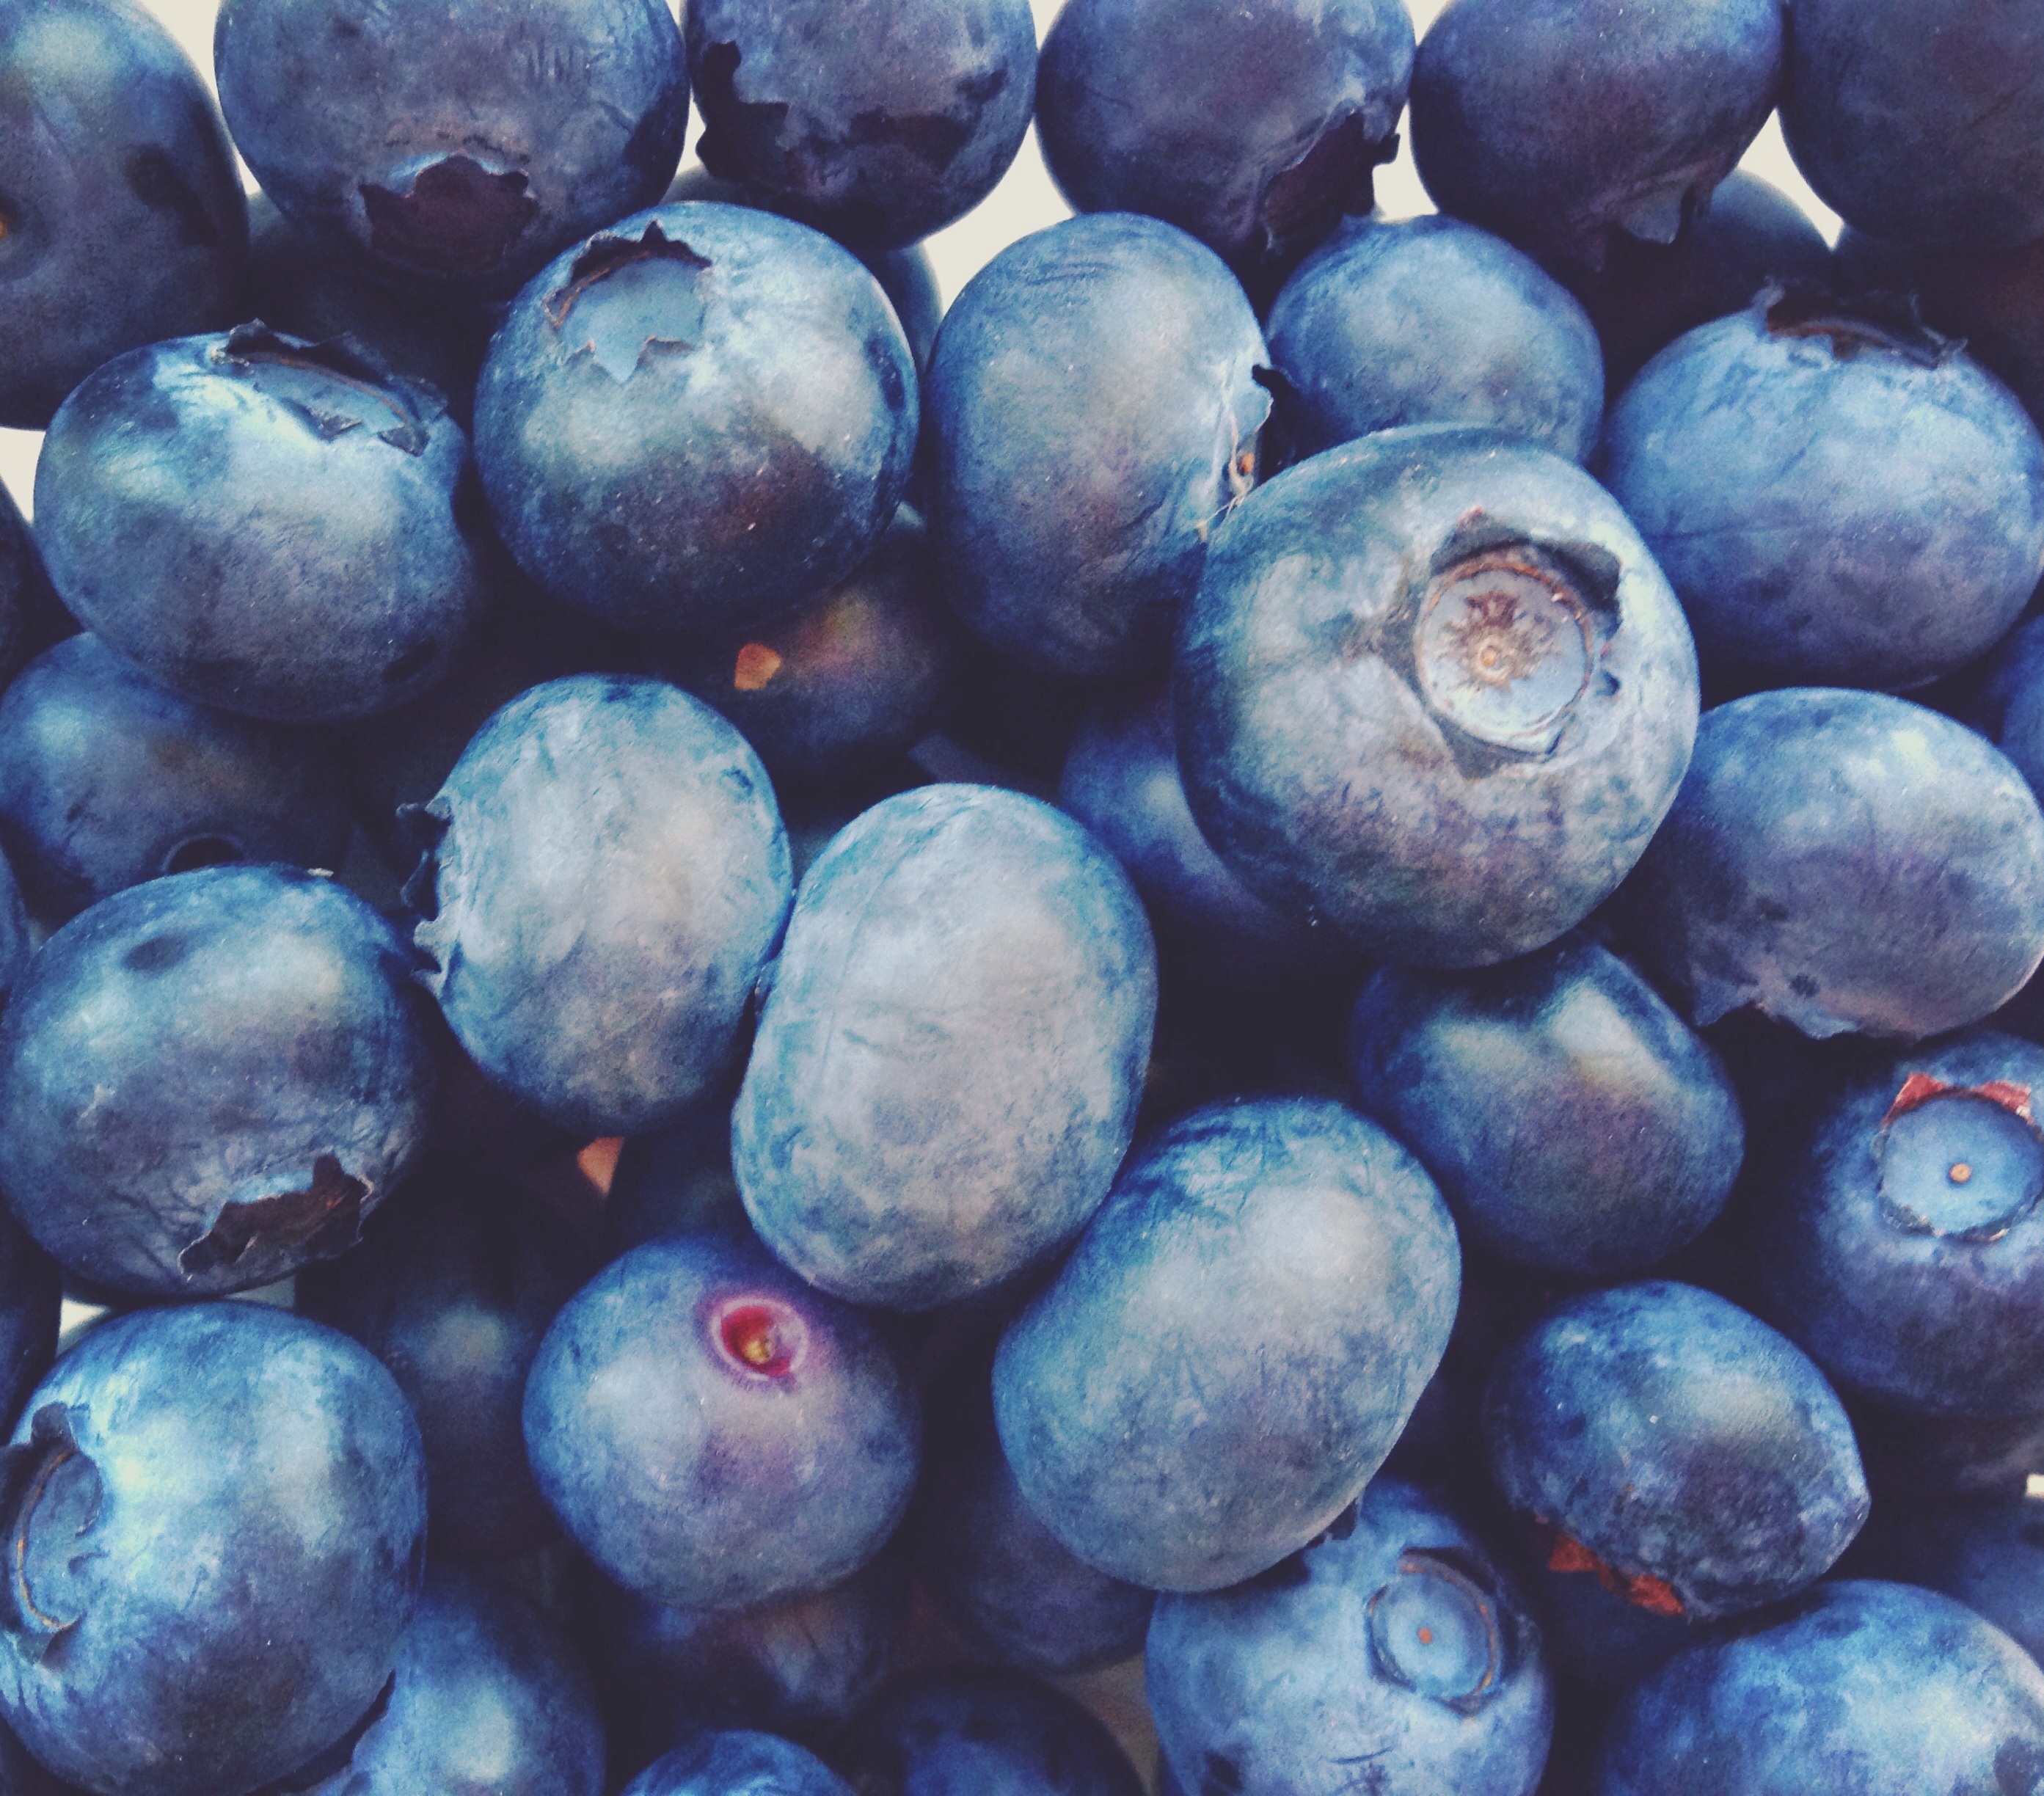
plant, fruit, berry, food, produce, blueberry, blue, plum, blueberries, flowering plant, bilberry, damson, land plant